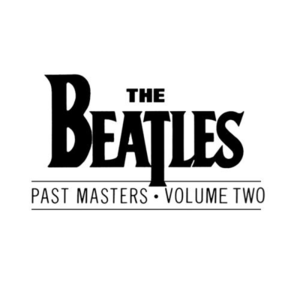
Past Masters est une compilation en deux volumes du groupe britannique The Beatles, commercialisée le 7 mars 1988 aux États-Unis et le lendemain au Royaume-Uni, pour compléter la réédition des albums originels sur CD. Pour la même occasion, cette collection a été publiée sur un 33 tours double et en cassettes audio. Ces compilations seront remastérisées et combinées en CD double en 2009 et en album triple en 2012.